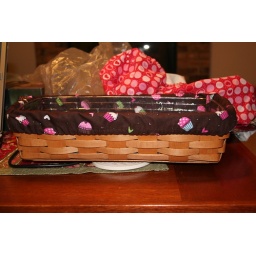
This is what the basket looks like from the side. You can see the clear liner in there too.